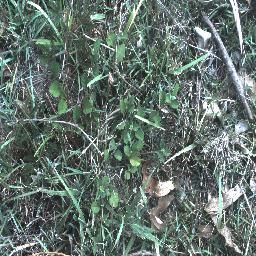
Label: negative